Hari Jiwan Singh Khalsa

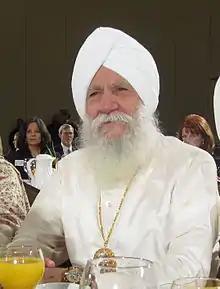
Khalsa at Governor's Prayer Breakfast in 2012

Hari Jiwan Singh Khalsa is Chief of Protocol for the American Sikh group Sikh Dharma. In 2000 he was convicted on fraud charges, receiving the nickname "Toner Bandit." He is a member of the Grammy award-winning New-Age musical group White Sun.